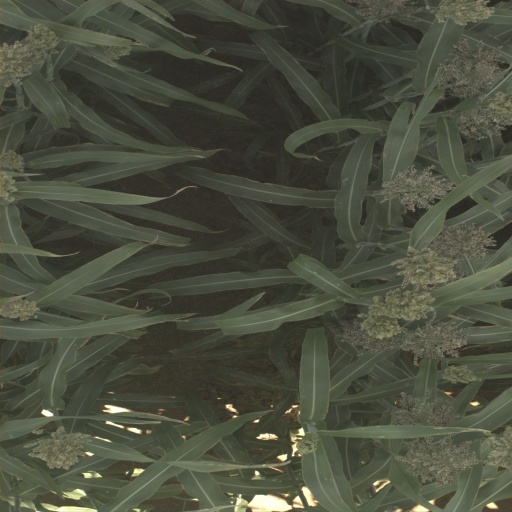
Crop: sorghum